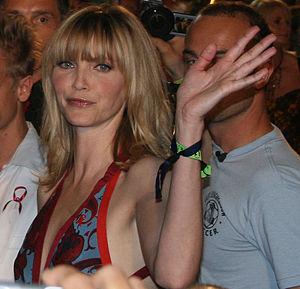
Nadja Auermann, née le 19 mars 1971 à Berlin-Ouest, est un top-modèle et une actrice allemande. Mesurant 1,80 m, elle est connue pour ses longues jambes mesurant 1,12 m, record qui figura dans le Livre Guinness des records en 1997 et 1999 avant d'être battu par les modèles Adriana Sklenarikova en 1998 et Ana Hickmann en 2000. Lagerfeld précise que « ses jambes [sont] onze centimètres plus longues que la moyenne ». Elle est surnommée l'« Ange blond ».